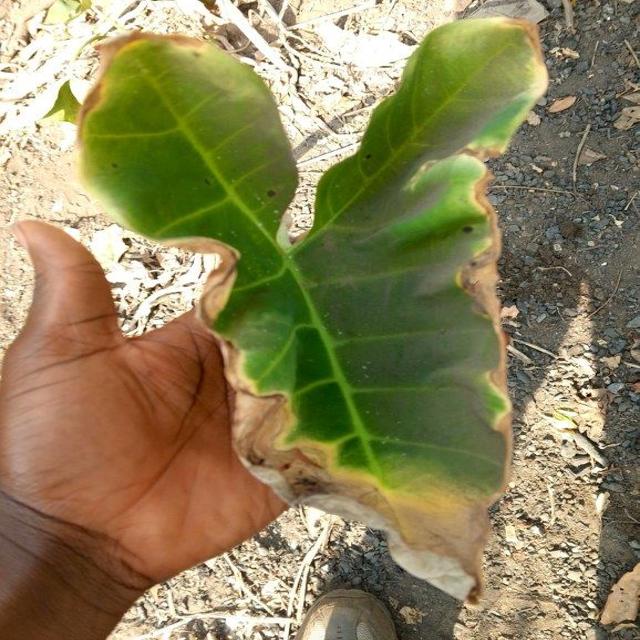
Label: Late_Blight